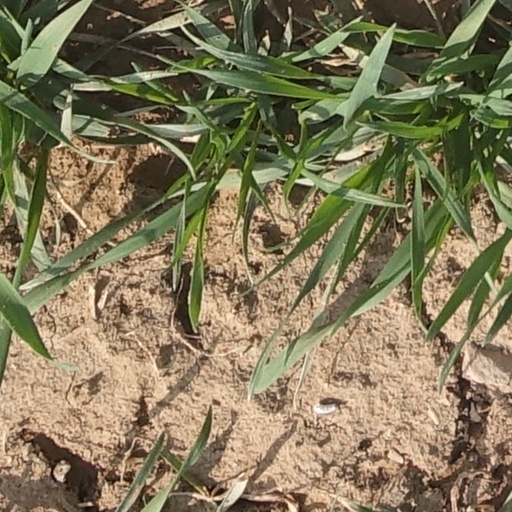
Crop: wheat